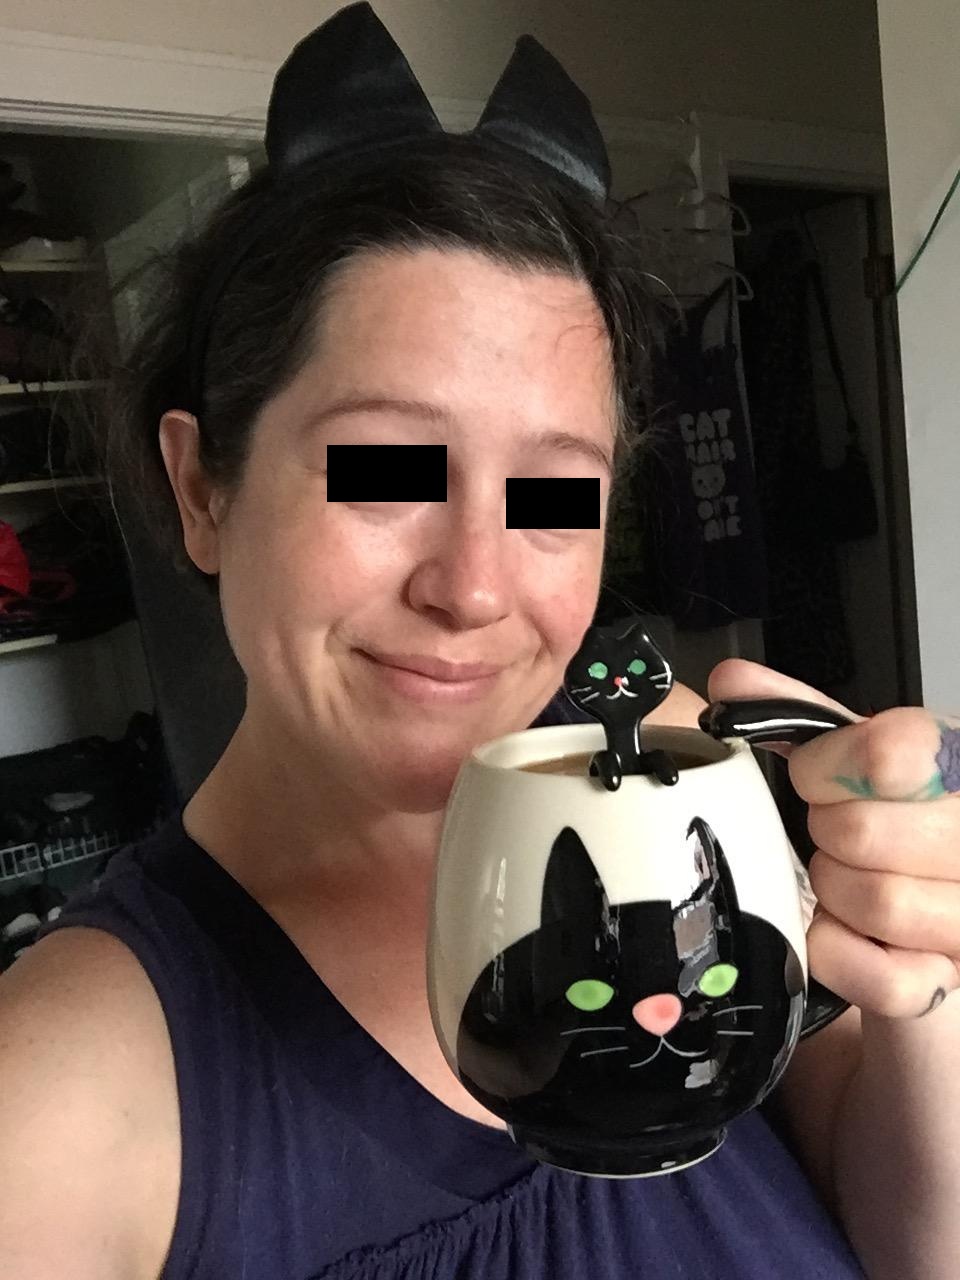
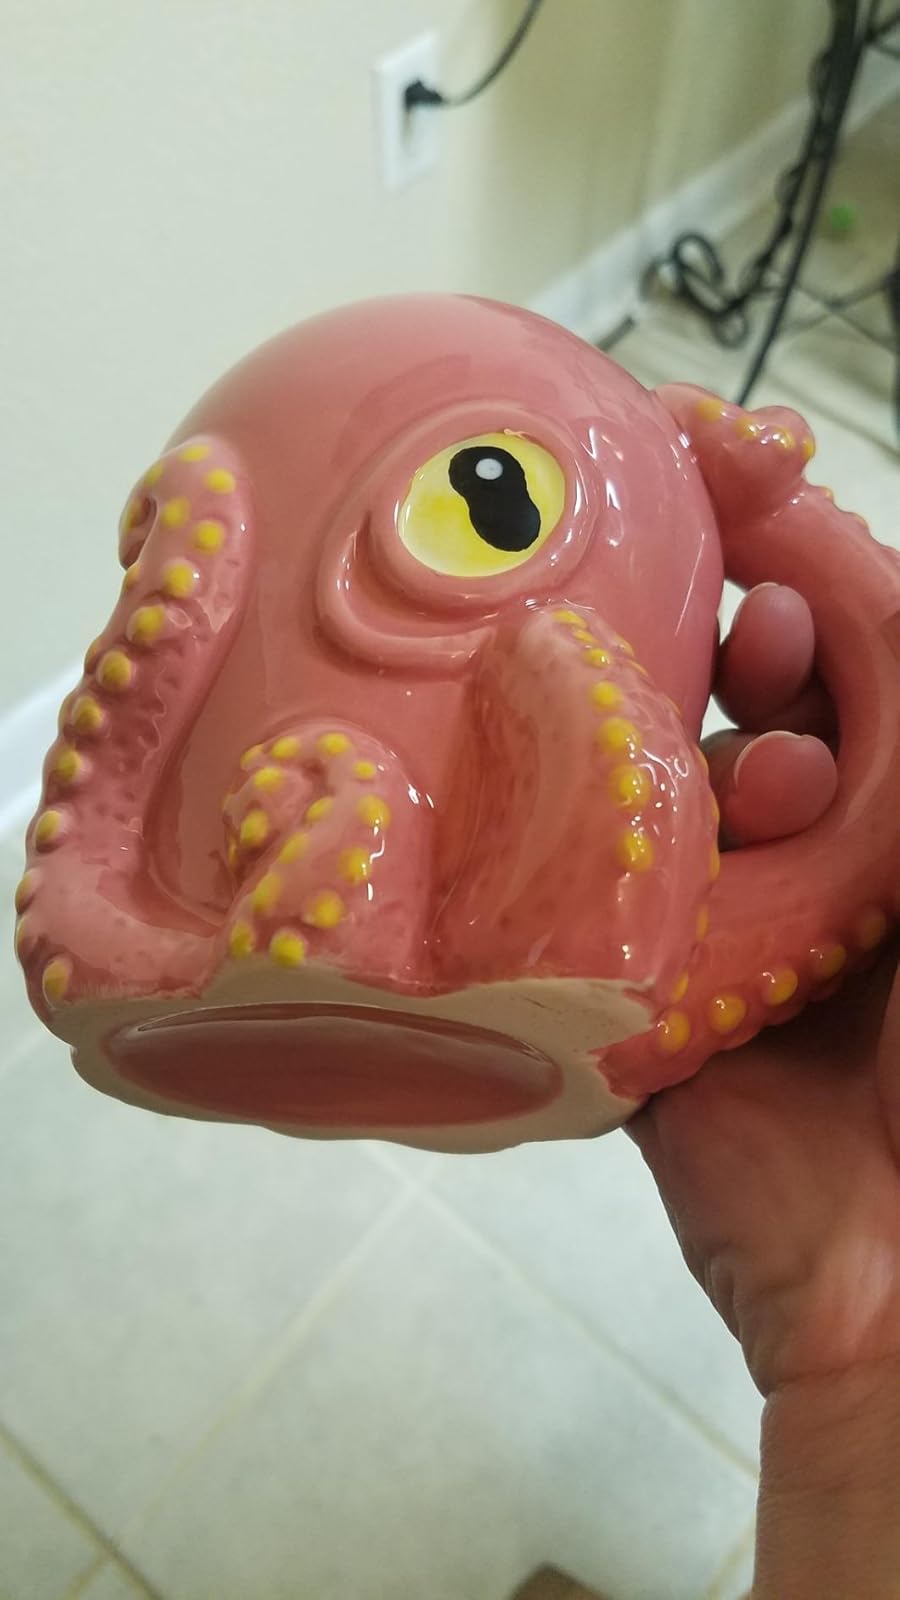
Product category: items_mug
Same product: no